Catholic Church in Canada

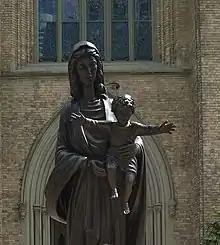
Statue of Mary and Christ child outside St. Michael's Cathedral in Toronto

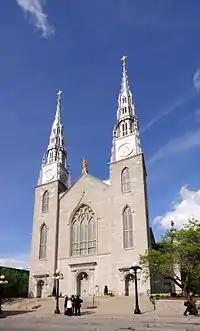
Notre-Dame Cathedral Basilica, Ottawa

The central theme of Catholic history from the 1840s through the 1920s was the contest for control of the church between the French Canadians, based in Quebec, and the English-speaking Irish Canadians (along with smaller numbers of Catholic Scottish Canadians, English, and others) based in Ontario. The French Catholics saw Catholics in general as God's chosen people (versus Protestants) and the French as more truly Catholic than any other ethnic group. The fact that the Irish Catholics formed coalition with the anti-French Protestants further infuriated the French.